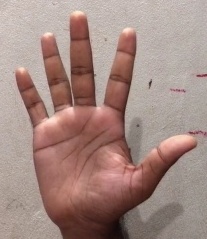
ASL sign: 5